Fiorella Faltoyano

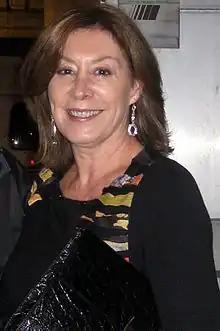
At Seminci 2011

María Blanca Fiorella Renzi Gil ( María Blanca Gil Paradela; born 19 October 1949), better known as Fiorella Faltoyano, is a Spanish actress.